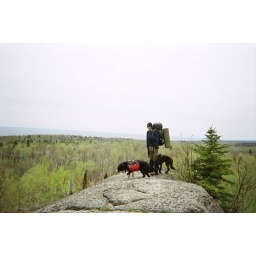
heather and the dogs - rock over lake